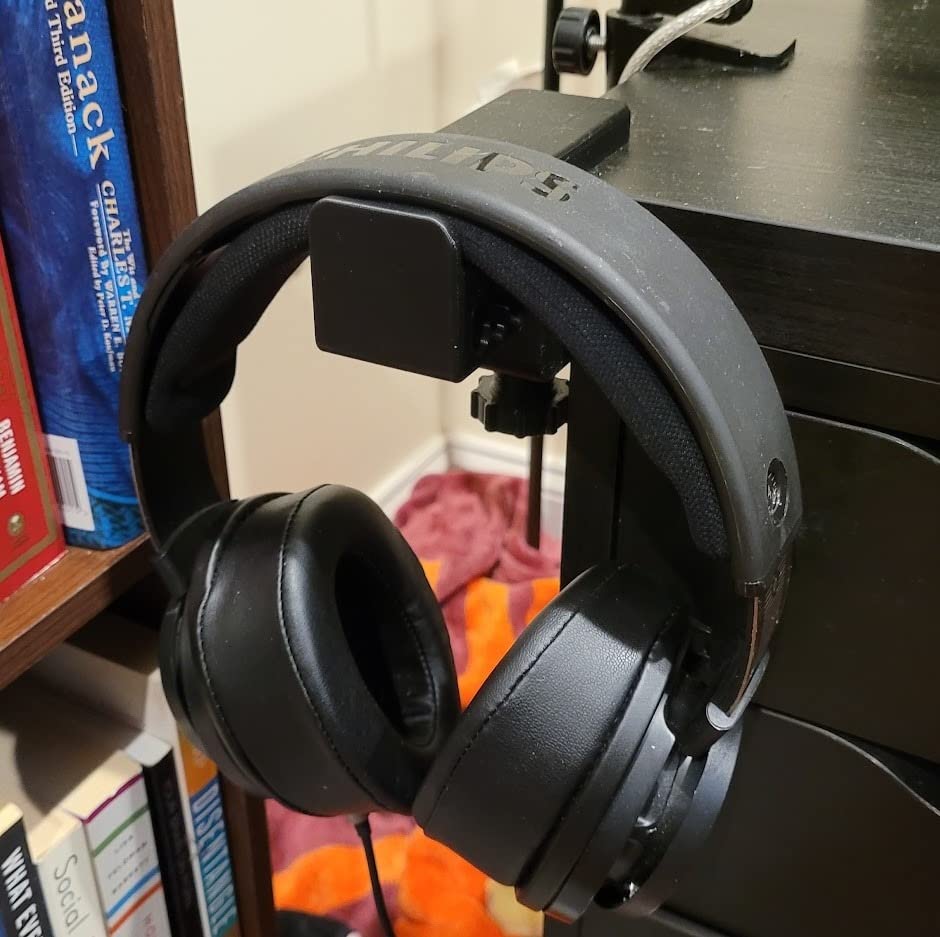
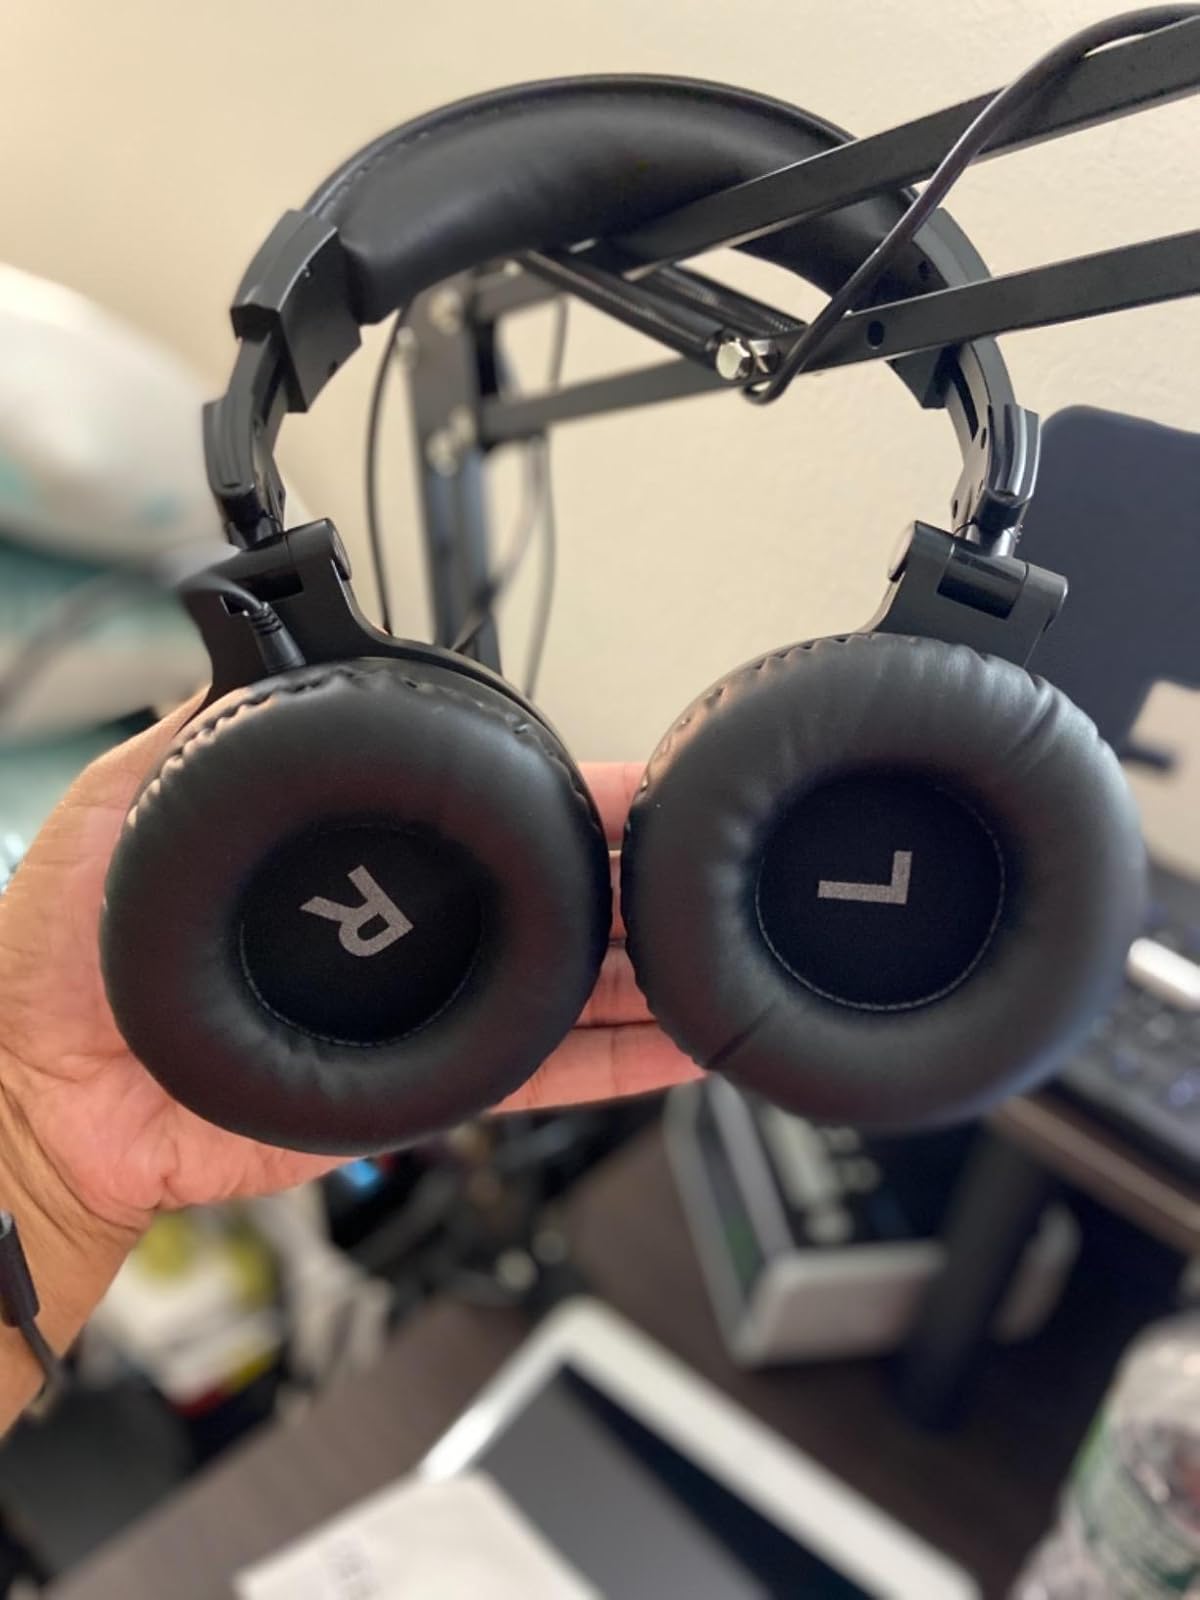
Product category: headphones
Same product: no